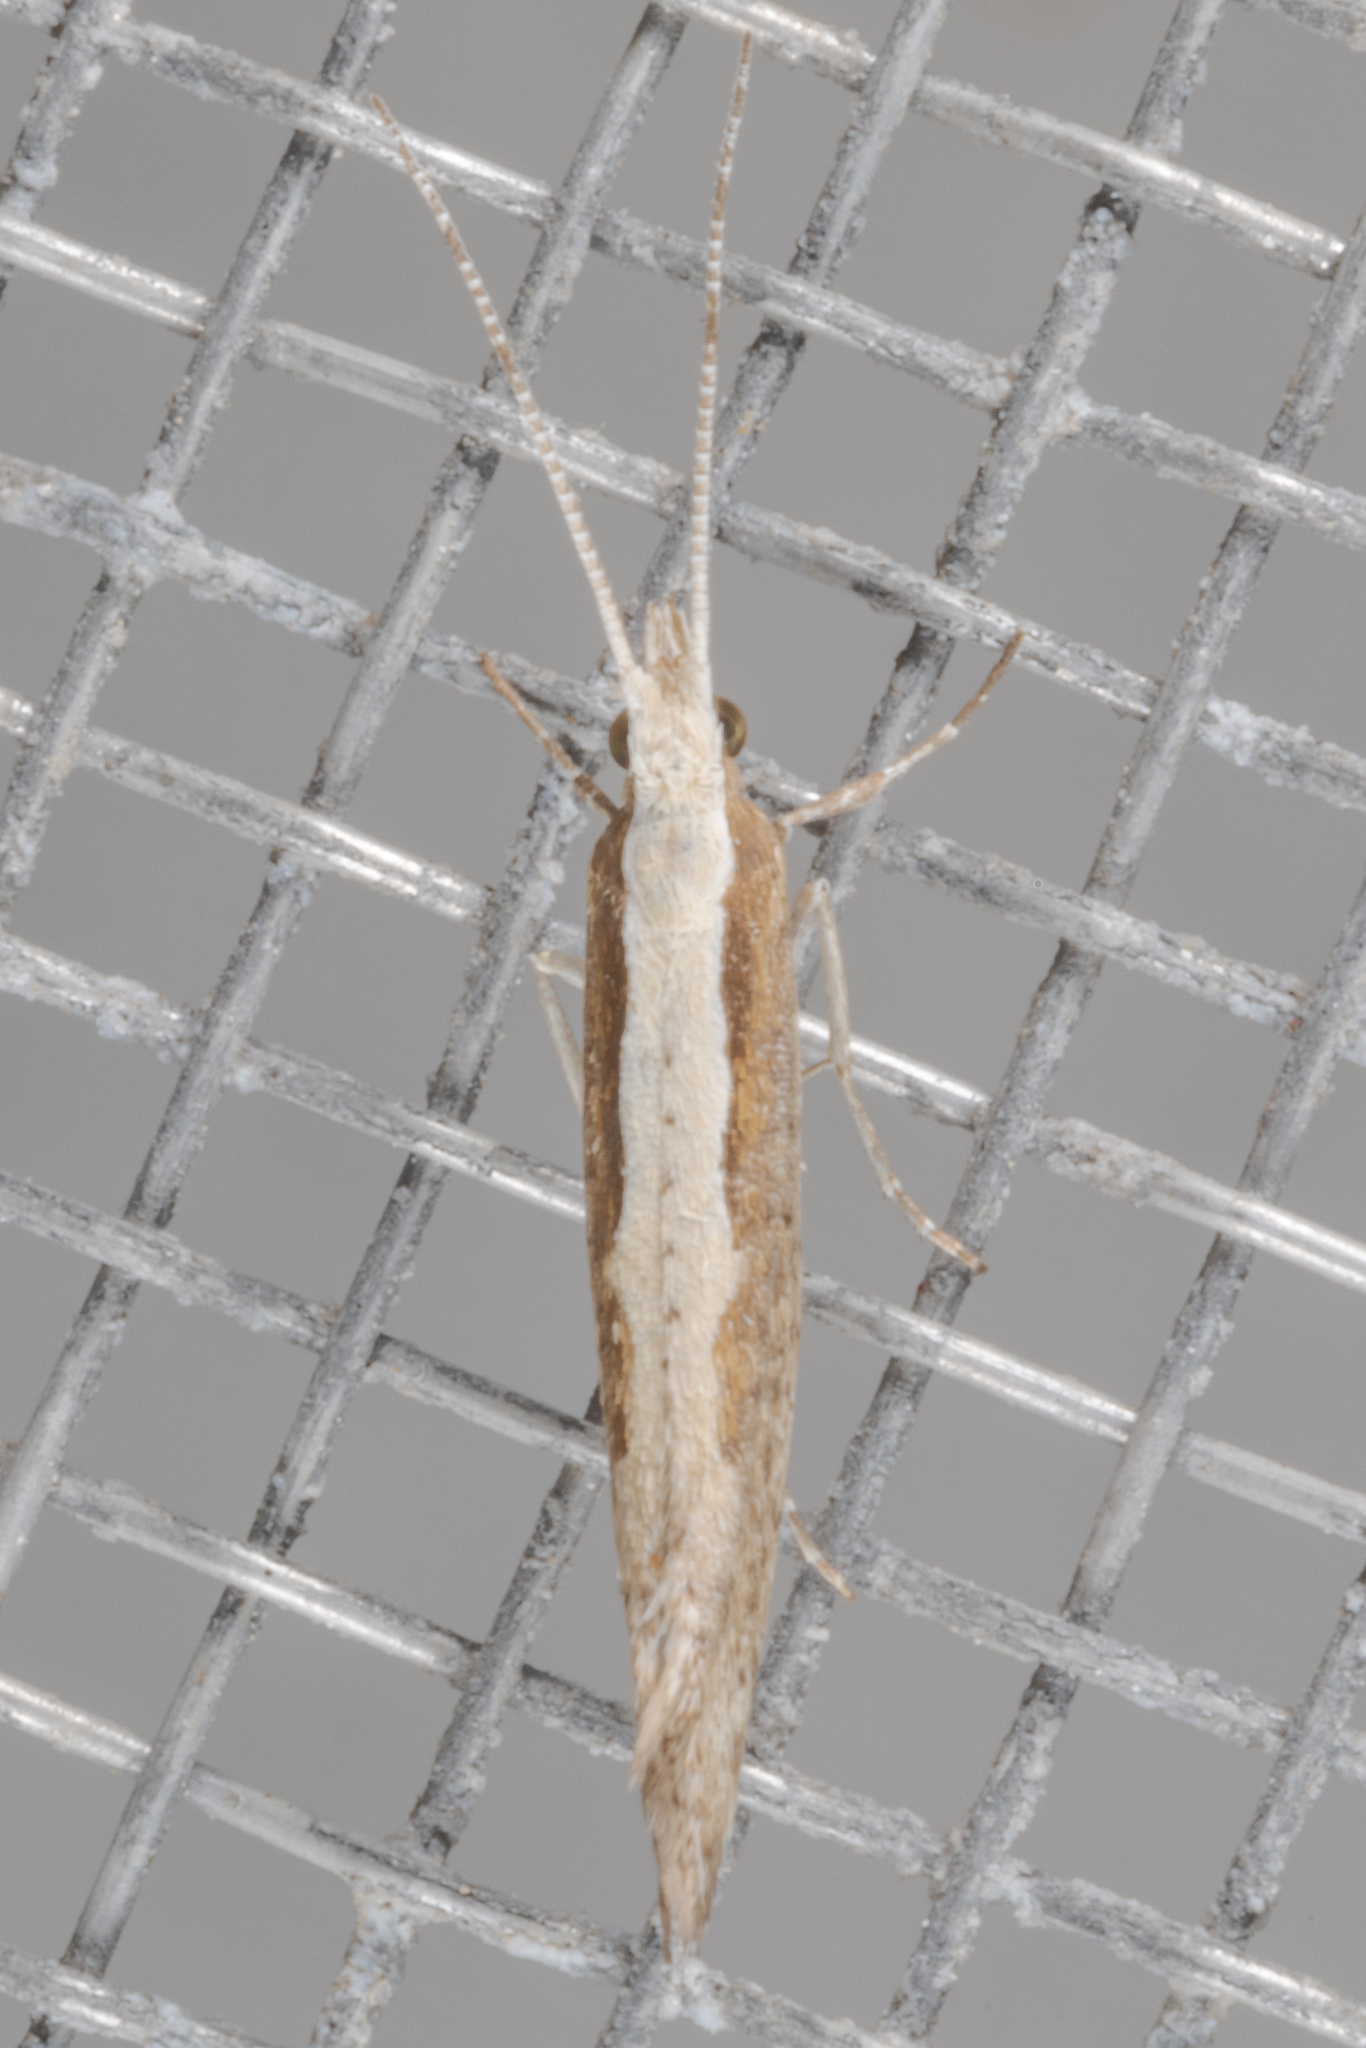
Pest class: diamondback_moth